Underground Authority

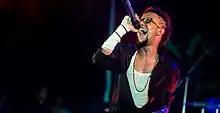
Santhanam Srinivasan Iyer (Epr) performing at an Underground Authority Concert held in Nazrul Mancha, Kolkata

Also known as E.P.R. (emcee/poet/rapper), Santhanam Srinivasan Iyer is the frontman / emcee of the band, he's one of the first emcees / rappers in the city to make a mark. He is noted for his stage presence and passionate delivery of vocals. He's also the lyricist of the band and is a follower of Anarchist Communism, which can be seen in his works.